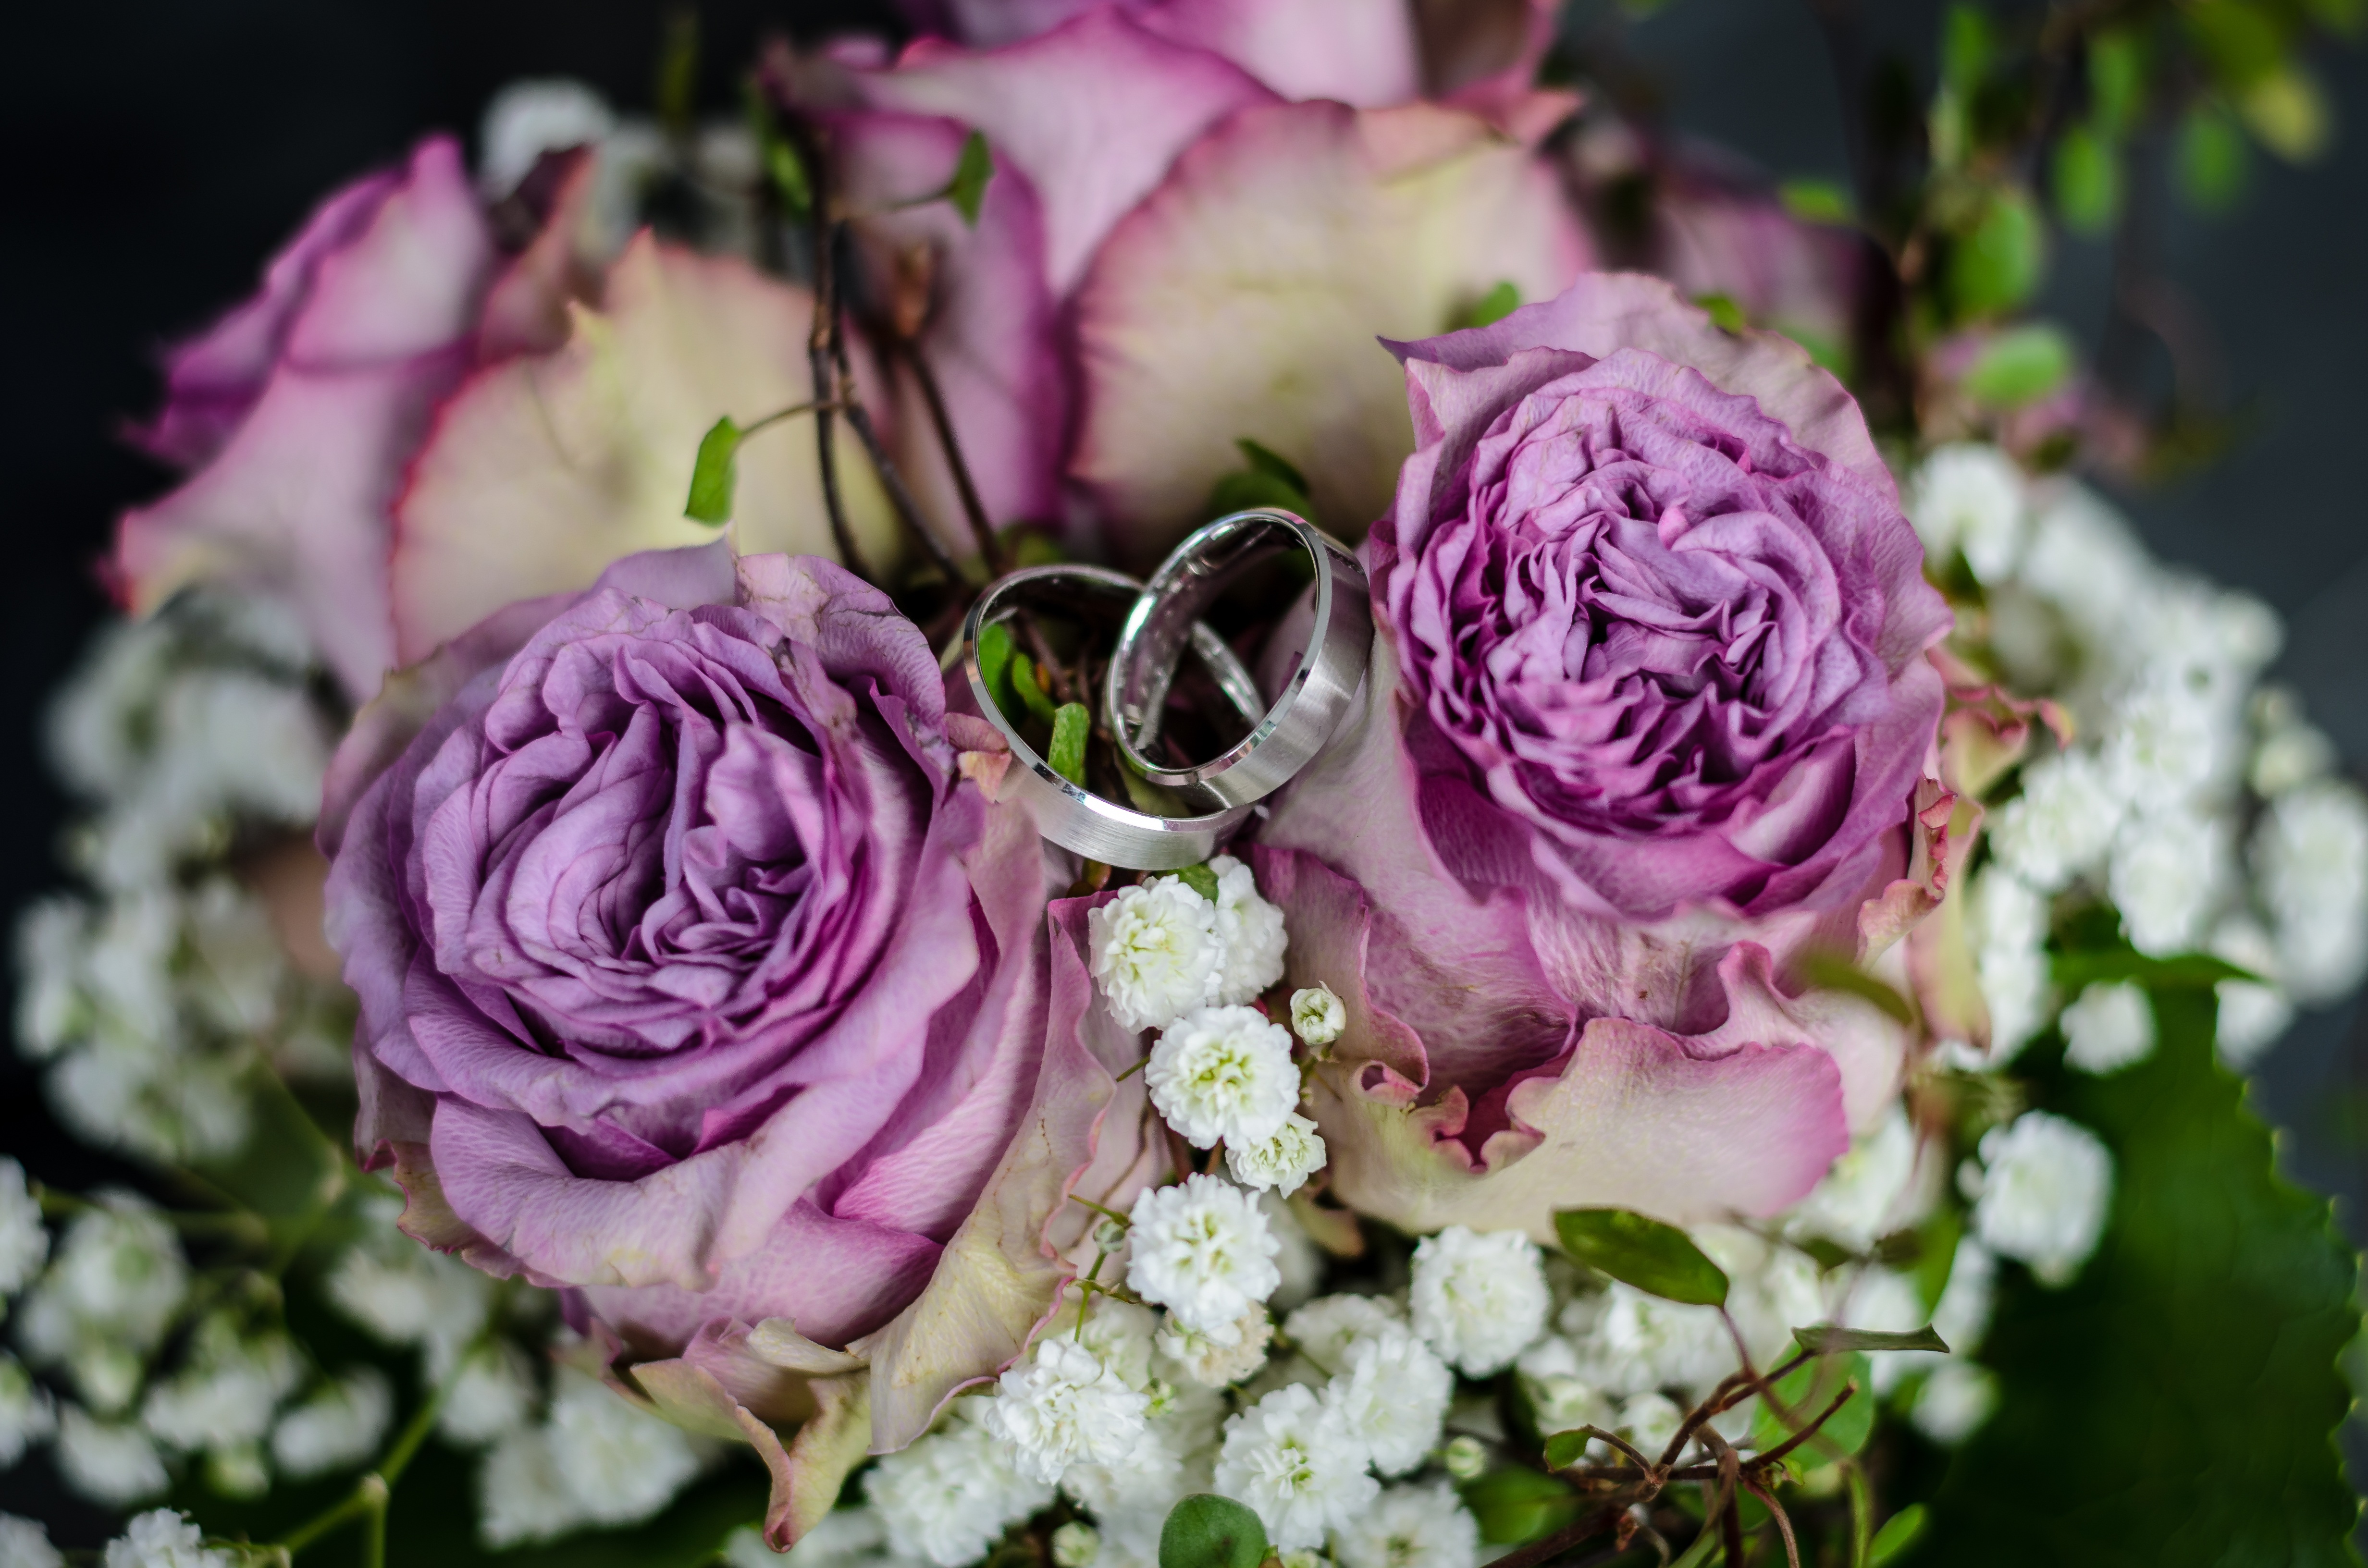
blossom, plant, flower, purple, petal, rose, together, pink, wedding, flora, roses, rings, floristry, wedding rings, macro photography, bridal bouquet, flowering plant, garden roses, rose family, flower bouquet, floral design, land plant, rose order, flower arranging